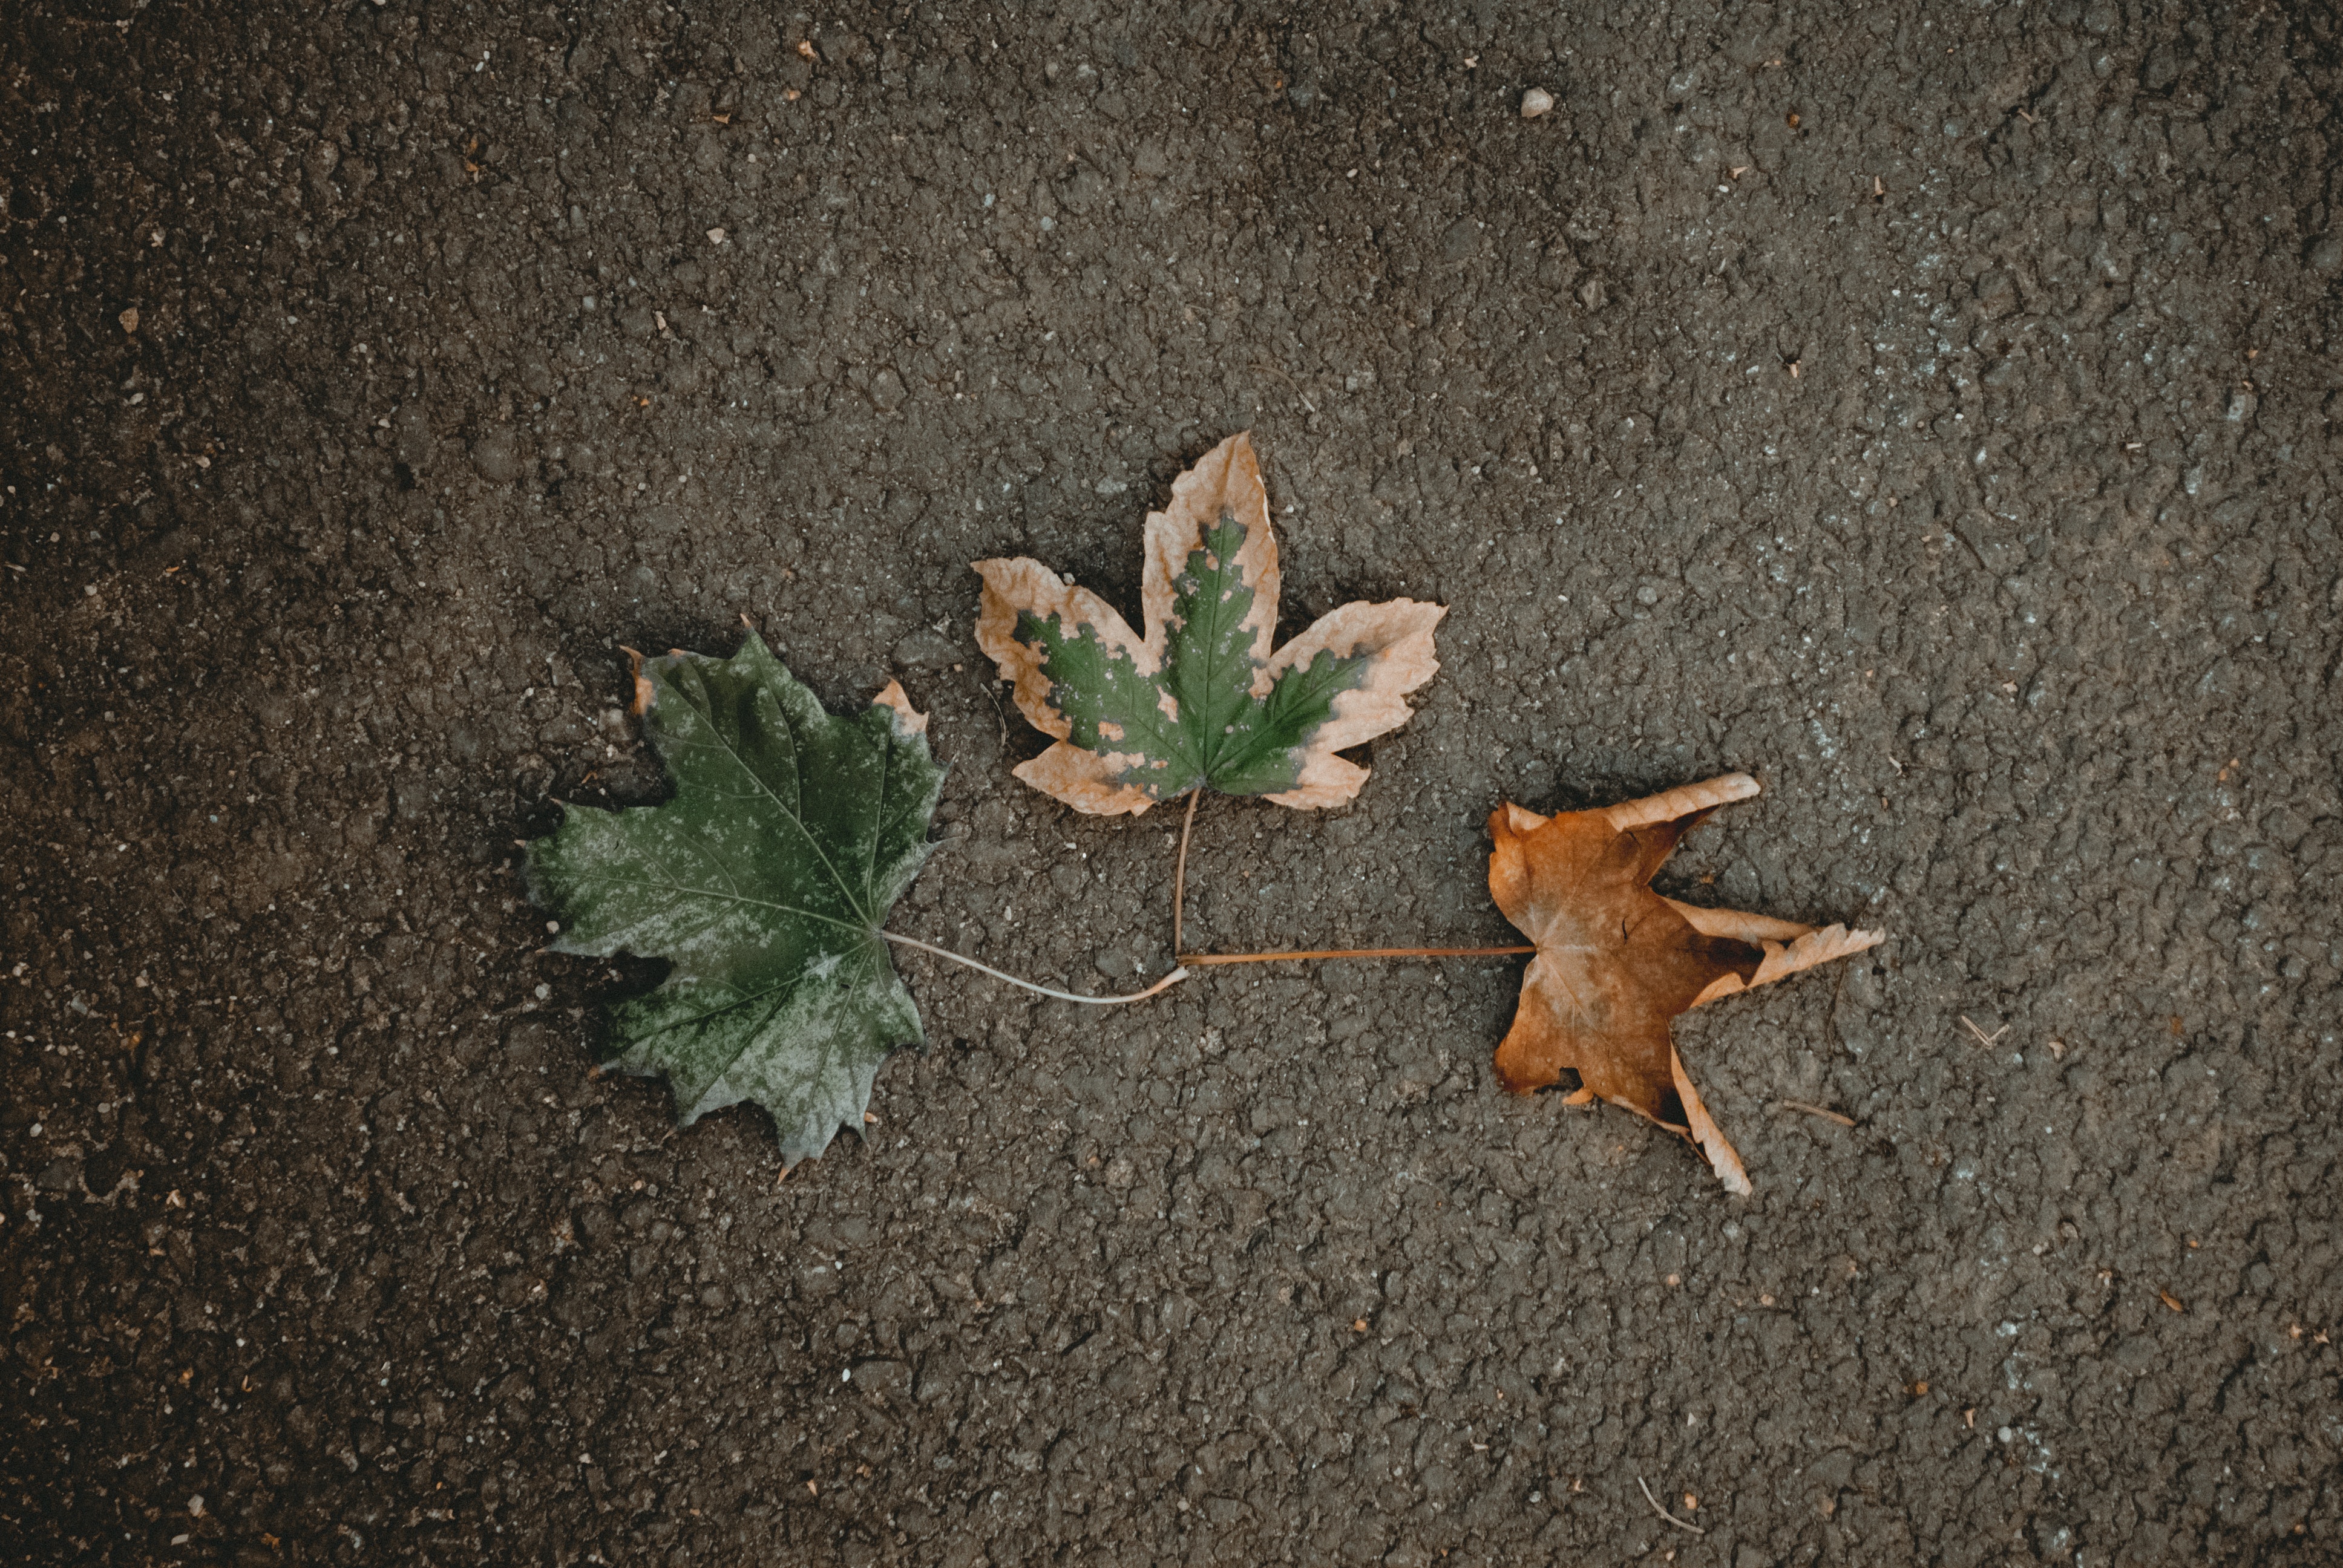
leaf, plant, maple leaf, tree, flower, grass, plane, adaptation, asphalt, autumn, plant stem, deciduous, Black maple, maple, perennial plant